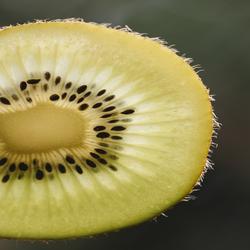
Label: Kiwi